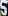
Number: 5